Man of Iron (horse)

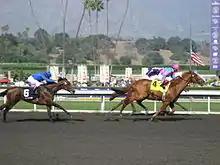
Man of Iron, almost hidden on the rail, in the Breeders' Cup Marathon

Man of Iron, foaled in Kentucky in 2006, is an American Thoroughbred racehorse. Sired by Giant's Causeway and out of the mare Better Than Honour, he was bred by Skara Glen Stables. He was sold as a yearling to Racing Partners Smith/Magnier/Tabor, who turned over his training to Aidan O'Brien.